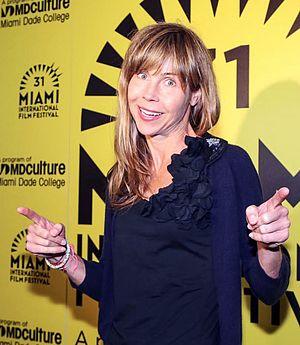
Louise Archambault née le 1er janvier 1970 à Montréal au Canada, est une réalisatrice, scénariste, cinéaste et productrice de cinéma québécoise.